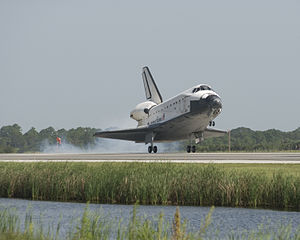
STS-127 / Missionen / Frakobling (fjortende dag)
Rumfærgen Endeavour landede i Florida.
STS-127 var rumfærgen Endeavours 23. rummission, opsendt d. 16. juli 2009 klokken 00.03 dansk tid. Lokal tid om aftenen d. 15 juli 6:03 pm EDT, med et opsendelsesvindue på 10 minutter. Det var det sjette opsendelsesforsøg, to af de planlagte opsendelser blev aflyst pga. tekniske problemer, de tre andre forsøg blev aflyst pga. vejret.